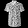
Label: Shirt